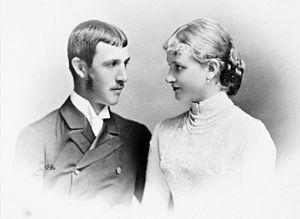
La princesse Marie-Josèphe de Saxe, née le 31 mai 1867 à Dresde, et morte le 28 mai 1944 à Erlangen, quatrième fille du roi Georges Ier de Saxe et de Marie-Anne de Portugal, est un membre de la Maison de Wettin.